Dirk van Duijvenbode

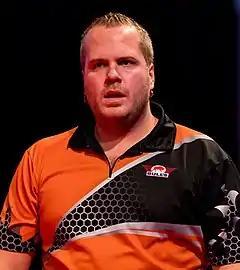
Van Duijvenbode in 2019

Dirk van Duijvenbode (born 30 June 1992) is a Dutch professional darts player who competes in Professional Darts Corporation (PDC) events.